SBV Vitesse

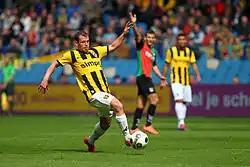
Nicky Hofs played for Vitesse 194 matches. He was the cousin of Bennie Hofs and Henk Hofs.

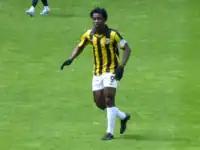
Wilfried Bony was awarded the Golden Shoe for the best player in the Netherlands.

Vitesse, founded in 1892, is the 2nd oldest professional football club still in existence in the Netherlands, after Sparta Rotterdam who were formed in 1888. The roots of Vitesse actually pre-date Sparta by a year as in 1887, a club with the name "Arnhemsche cricket- en voetbalvereeniging Vitesse" was formed by a group of high school students who played their sport on the Rijnkade, overlooking the River Rhine in the city centre. Reluctant to choose a Latin or English name for the club as they felt those languages were too elitist, they picked the French word "Vitesse", meaning "speed".